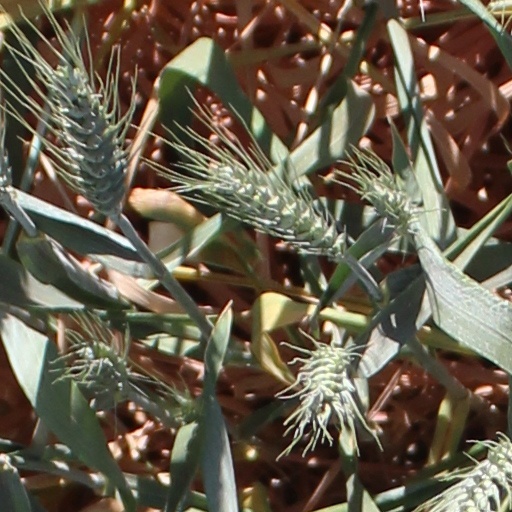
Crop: wheat